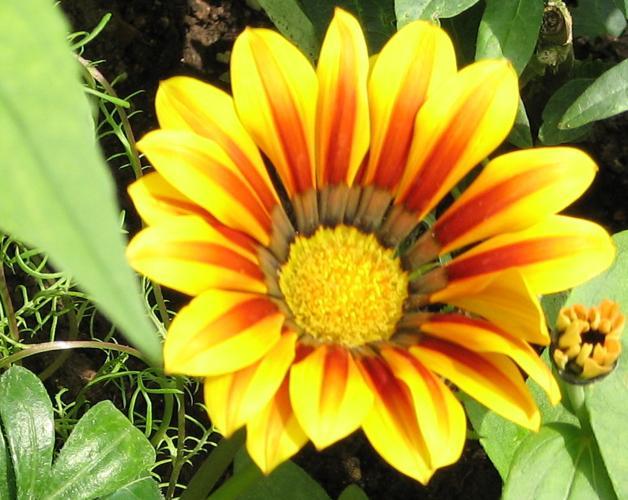
Label: gazania